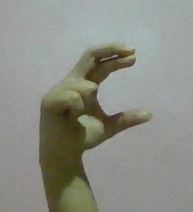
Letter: thal